Othello (1995 film)

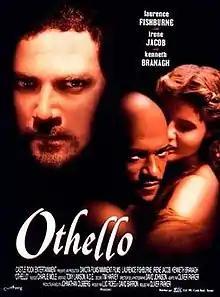
Theatrical Release Poster

Othello is a 1995 drama film based on William Shakespeare's tragedy of the same name. It was directed by Oliver Parker and stars Laurence Fishburne as Othello, Irène Jacob as Desdemona, and Kenneth Branagh as Iago. This is the first cinematic reproduction of the play released by a major studio that casts an African American actor to play the role of Othello, although low-budget independent films of the play starring Ted Lange and Yaphet Kotto predated it.